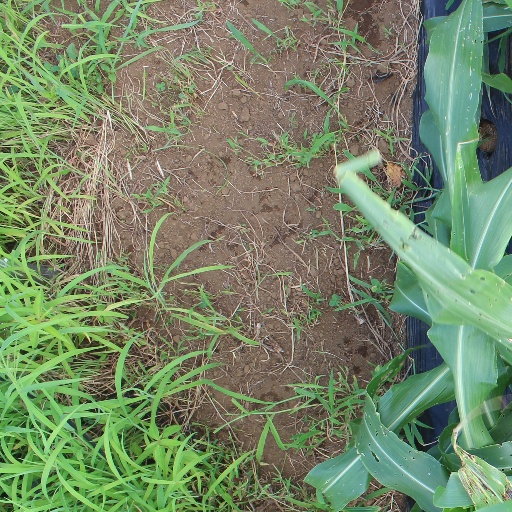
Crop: sorghum